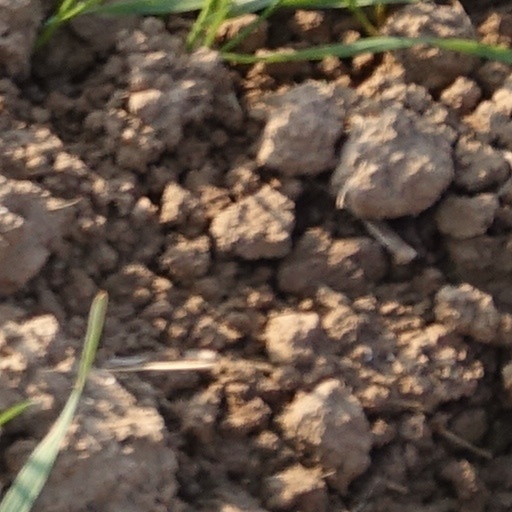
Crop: wheat